SR U class

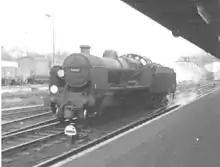
K class rebuild number 31803 at Bournemouth during the British Railways era. Note the double spectacle plates on the left-hand cab front next to the boiler

The U class was a reliable and economical design more than capable of attaining speeds in excess of as a result of being fitted with long-travel valves. They had high capacity, tapered boilers which promoted free steaming, and 6 ft (1.83 m) driving wheels which allowed fast running over long distances. They were distributed more widely than their N class counterparts, although one drawback in operating the class was the size of the cylinders and cab, which meant the U class was out of gauge for the Tonbridge-Hastings line due to inadequate clearances in tunnels along the route. Otherwise, their "go anywhere" nature earned them the nickname of "U-boats", and crews praised their abilities to achieve what they were designed to do.